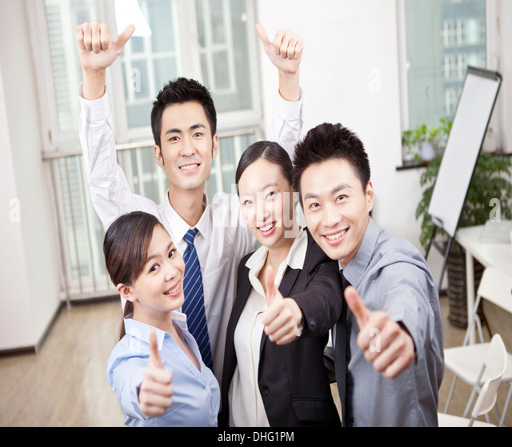
group of young business people giving the thumbs - up sign